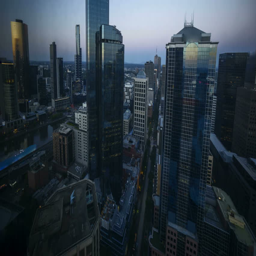
cloud , sun rays burst through the clouds during sunrise .